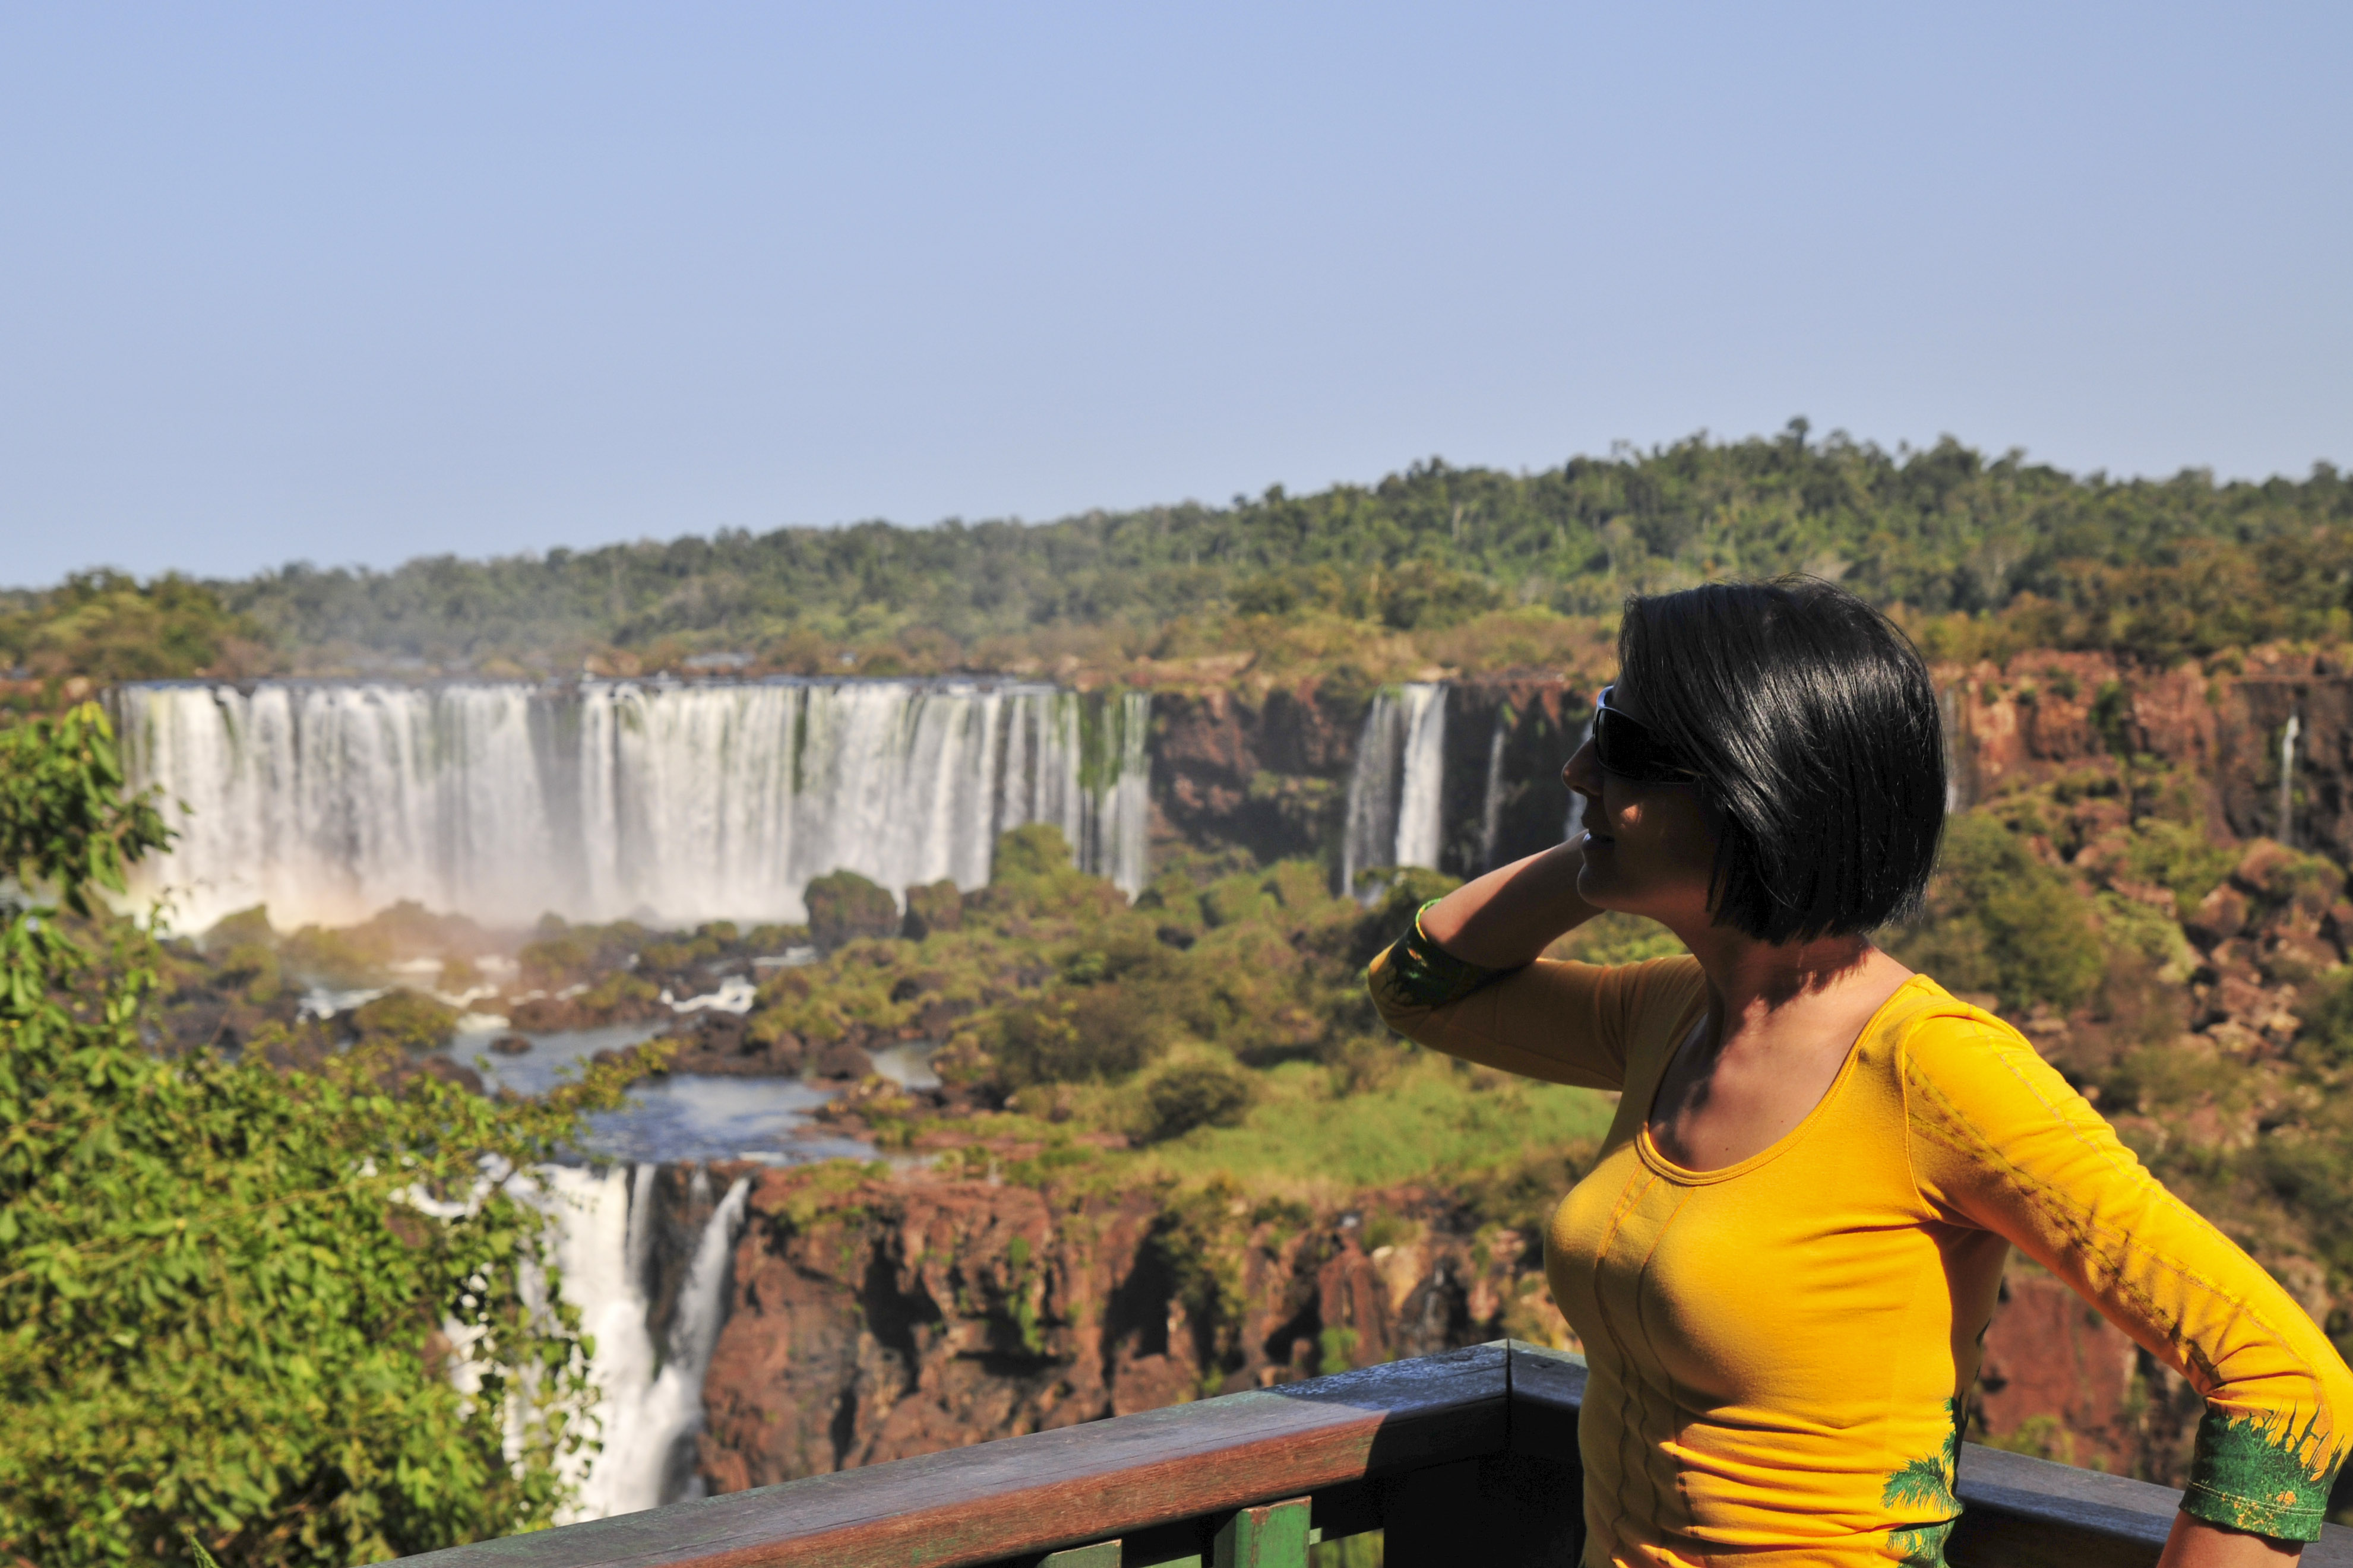
tree, water, vacation, autumn, nikon, argentina, brasil, iguazu, d300, approved